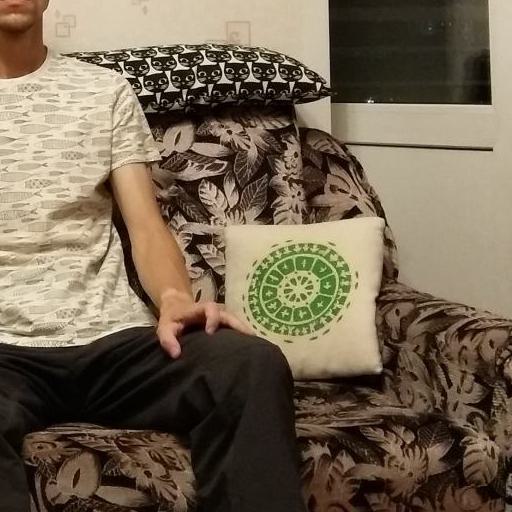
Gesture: no_gesture